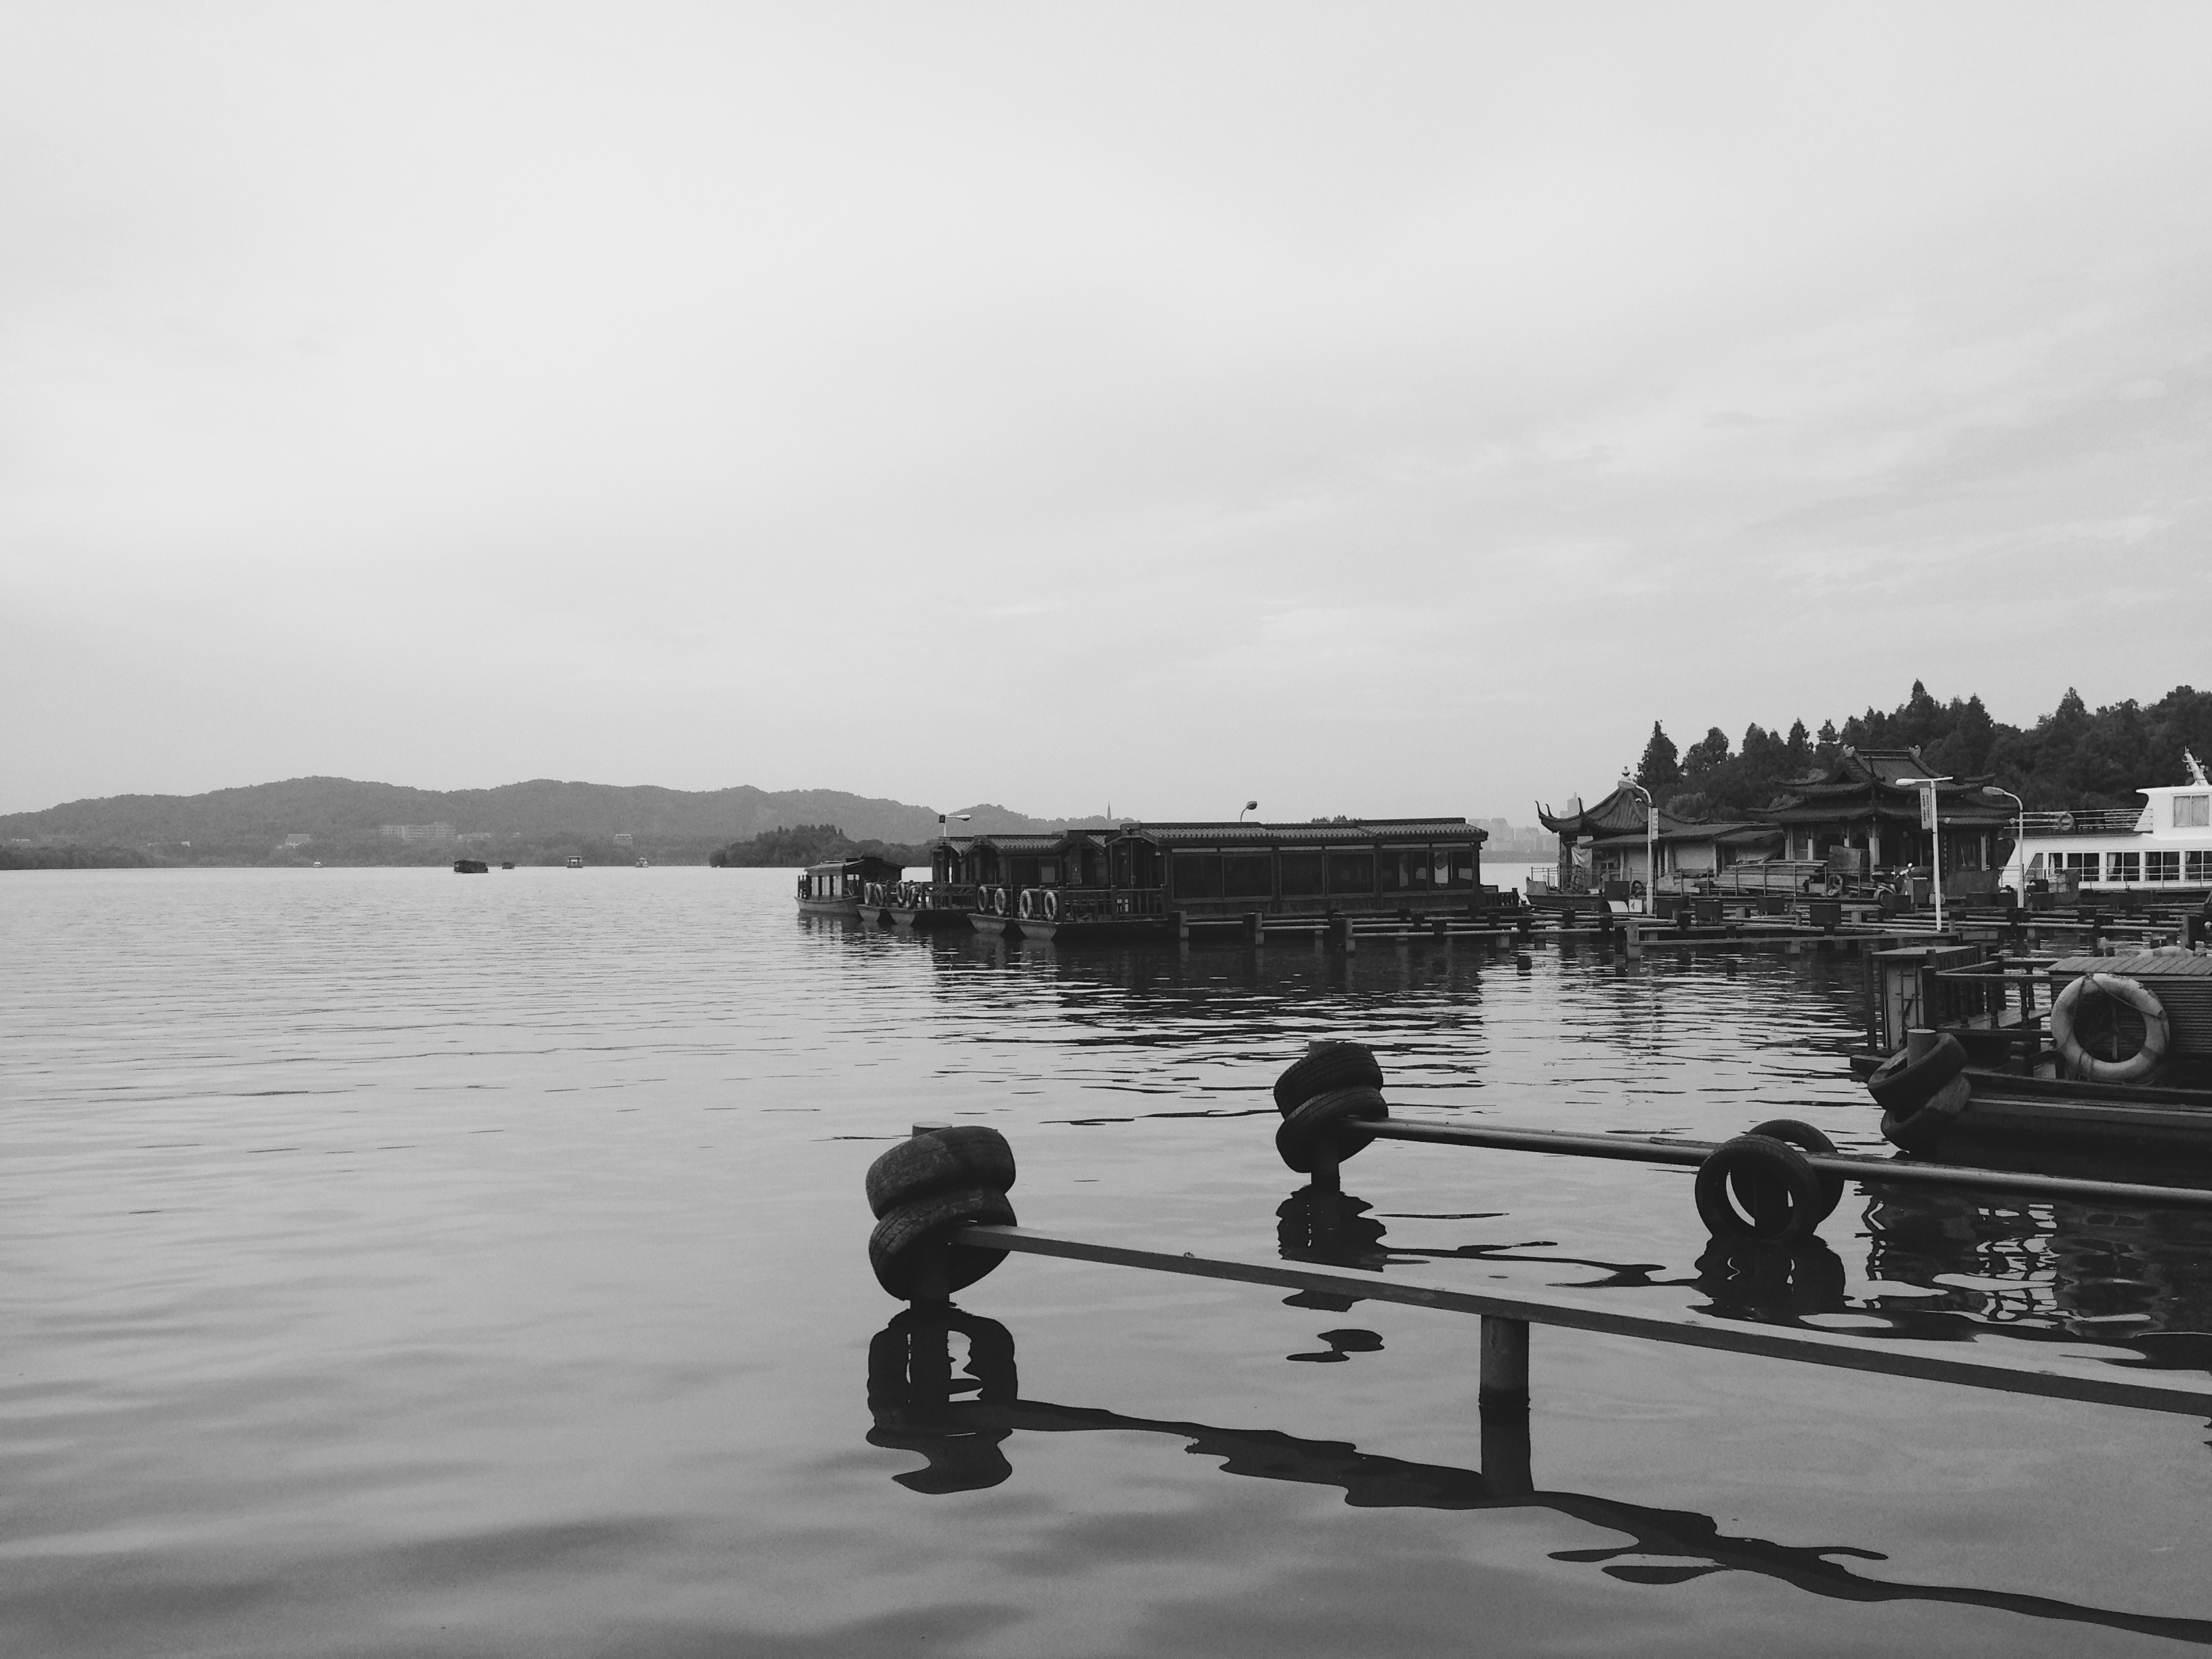
sea, coast, water, black and white, boat, lake, reflection, vehicle, bay, monochrome, body of water, boating, monochrome photography